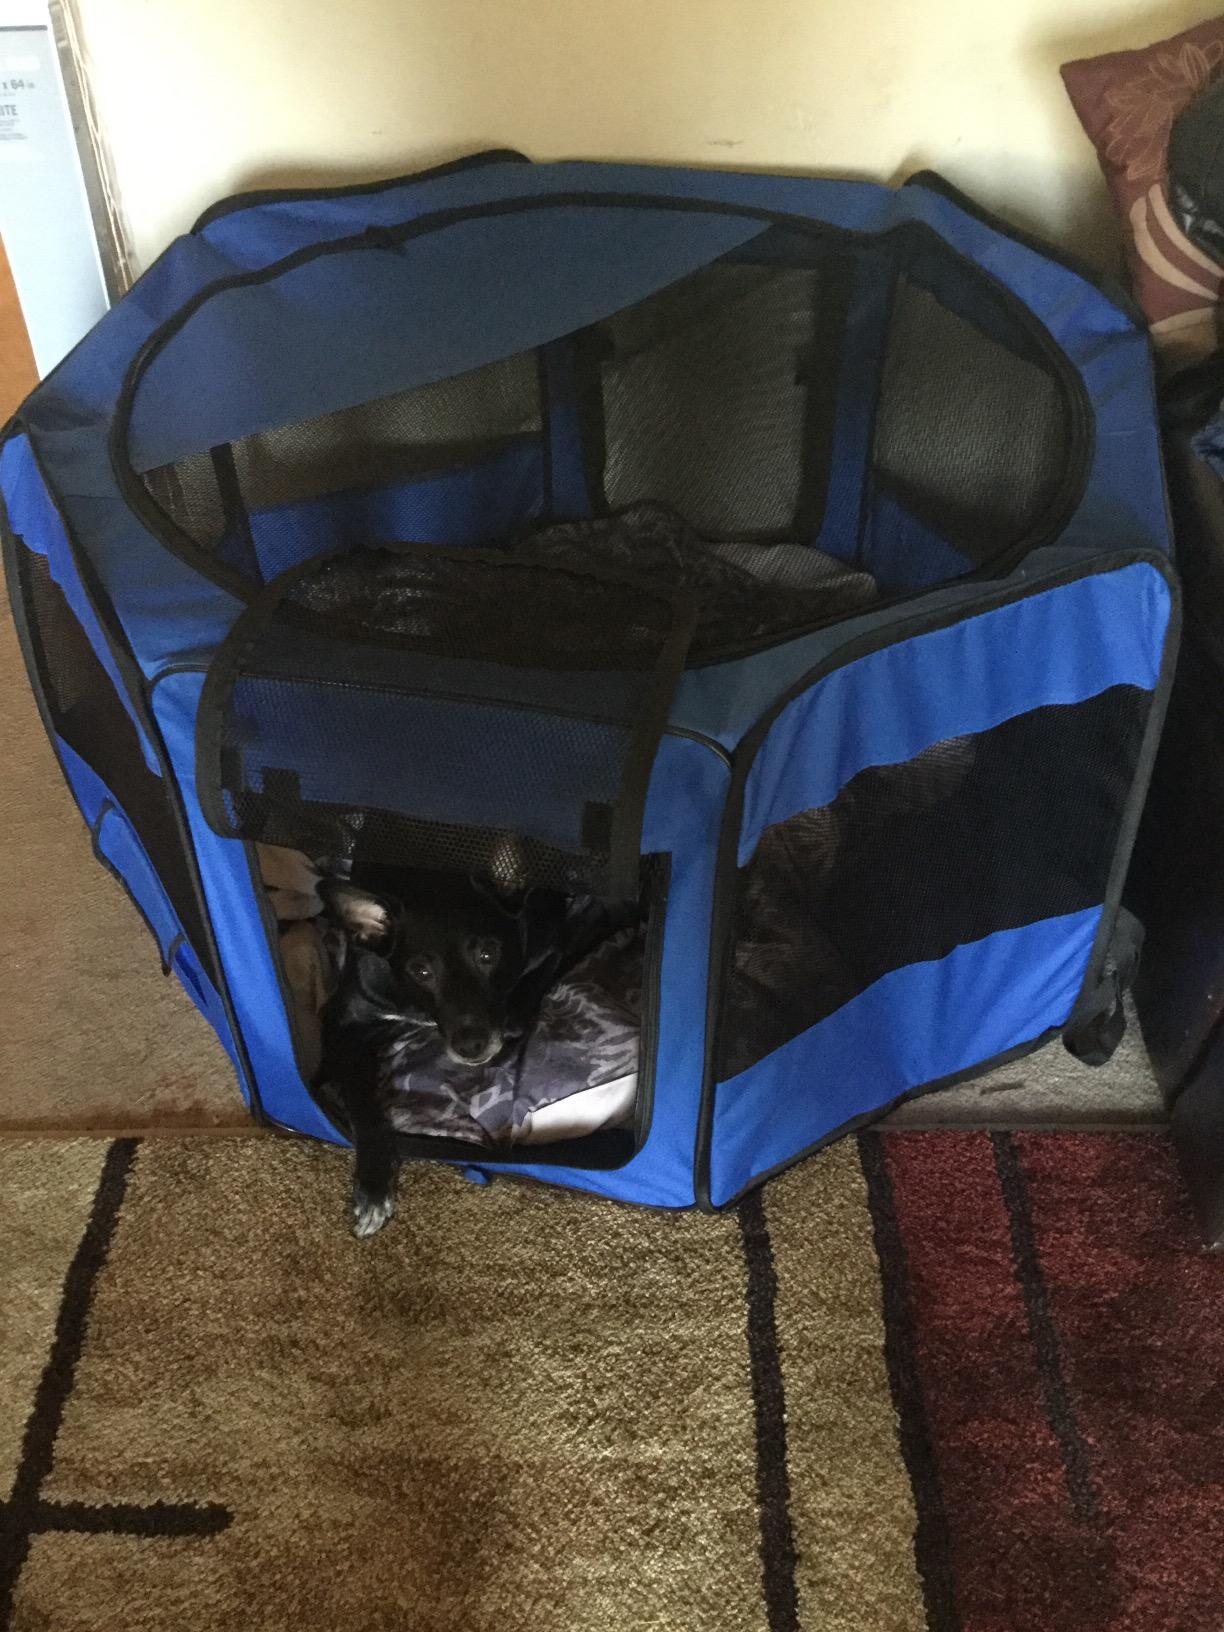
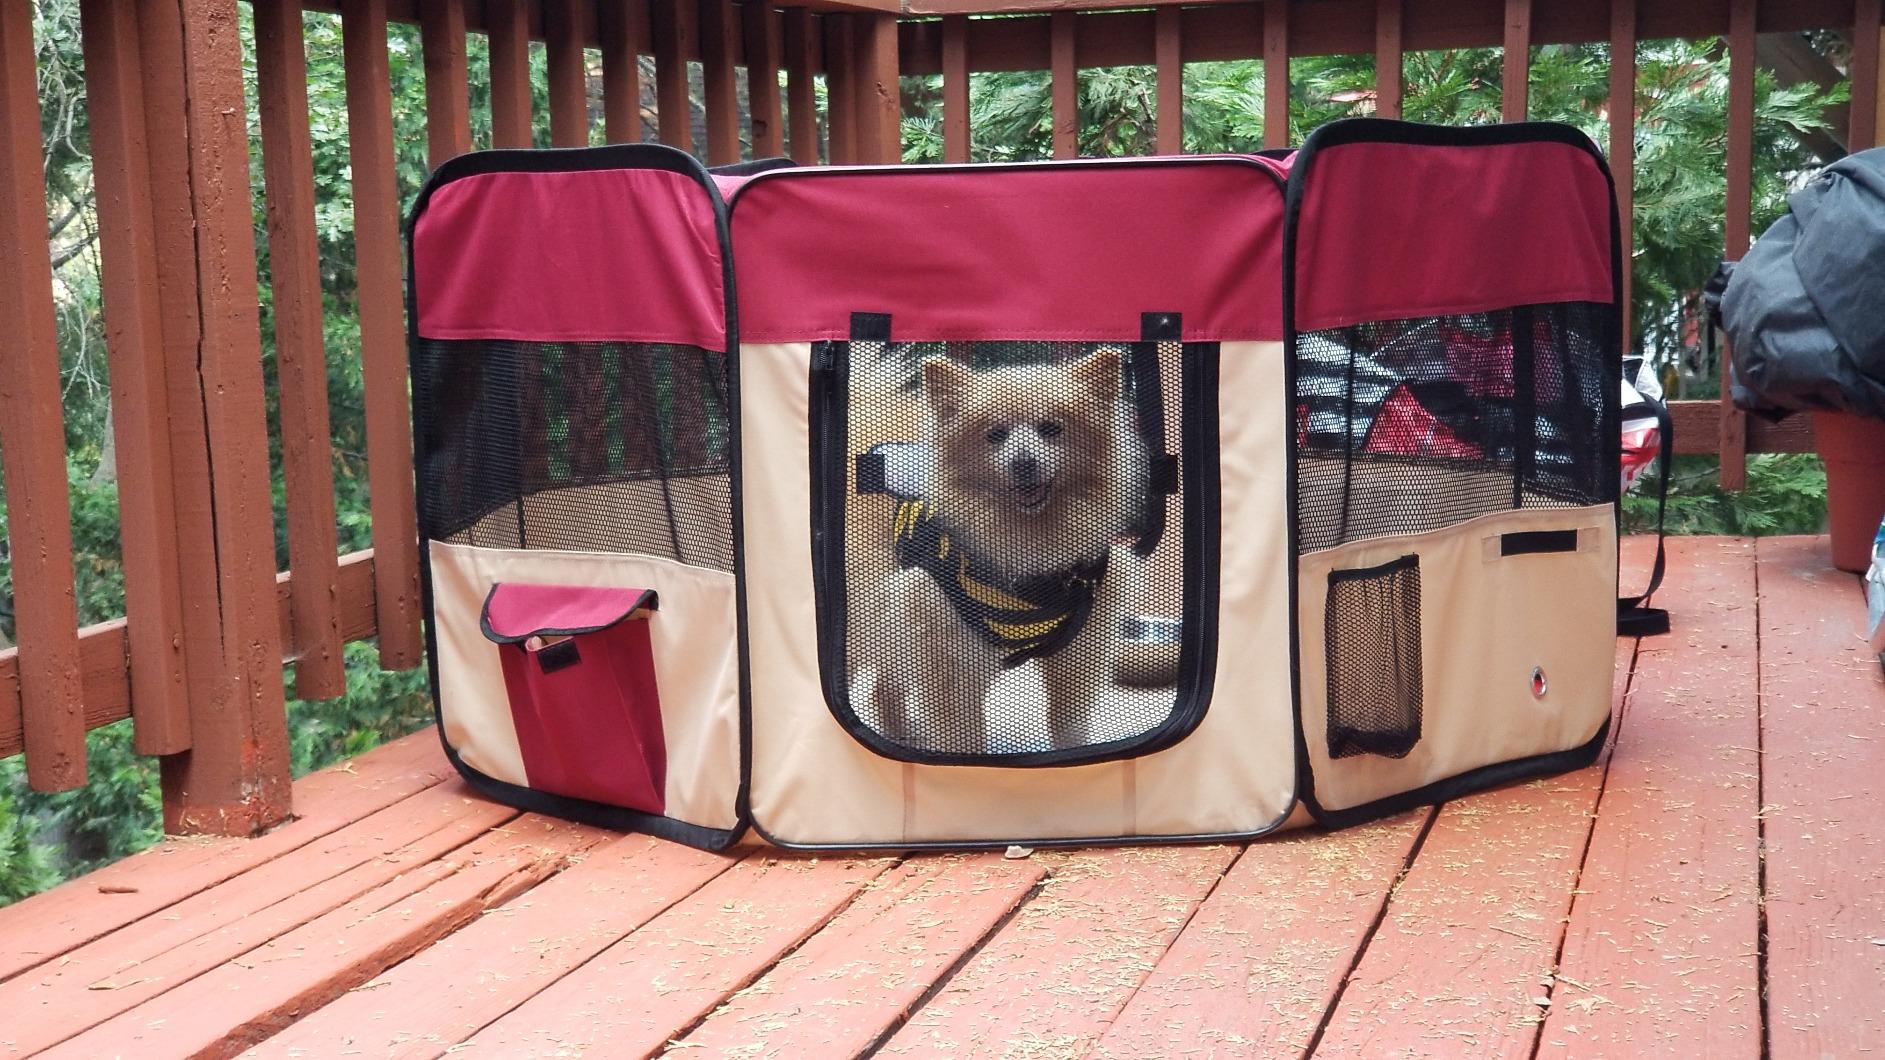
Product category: items_kennel
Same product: no